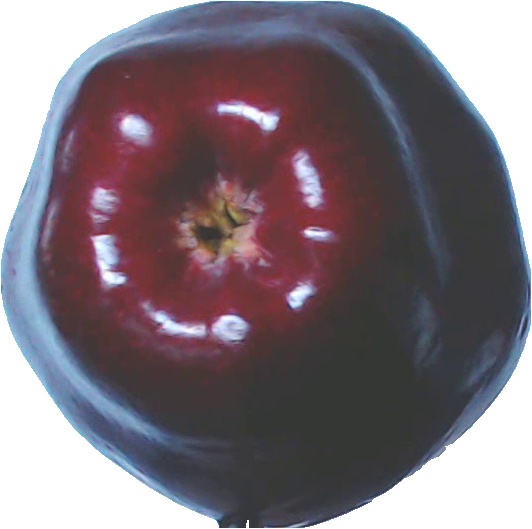
Label: apple_red_delicios_1